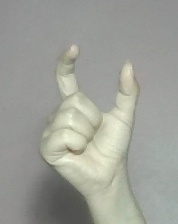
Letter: nun